Cedarhurst Center for the Arts

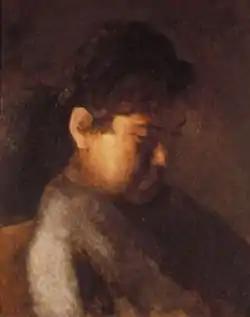
Mitchell Museum at Cedarhurst "Margaret" (1871), by Thomas Eakins.

Cedarhurst Center for the Arts is a visual and performing arts institution in Mount Vernon, Illinois. Located on an 80-acre campus, it offers classes in art education, drawing and painting, ceramics and stained glass, knitting and quilting, and hosts concerts and community events. Among its facilities are the Mitchell Museum, the Kuenz Sculpture Park, the Shrode Art Center (art education), the Schweinfurth House, and the Performance Hall inside the Mitchell Museum.